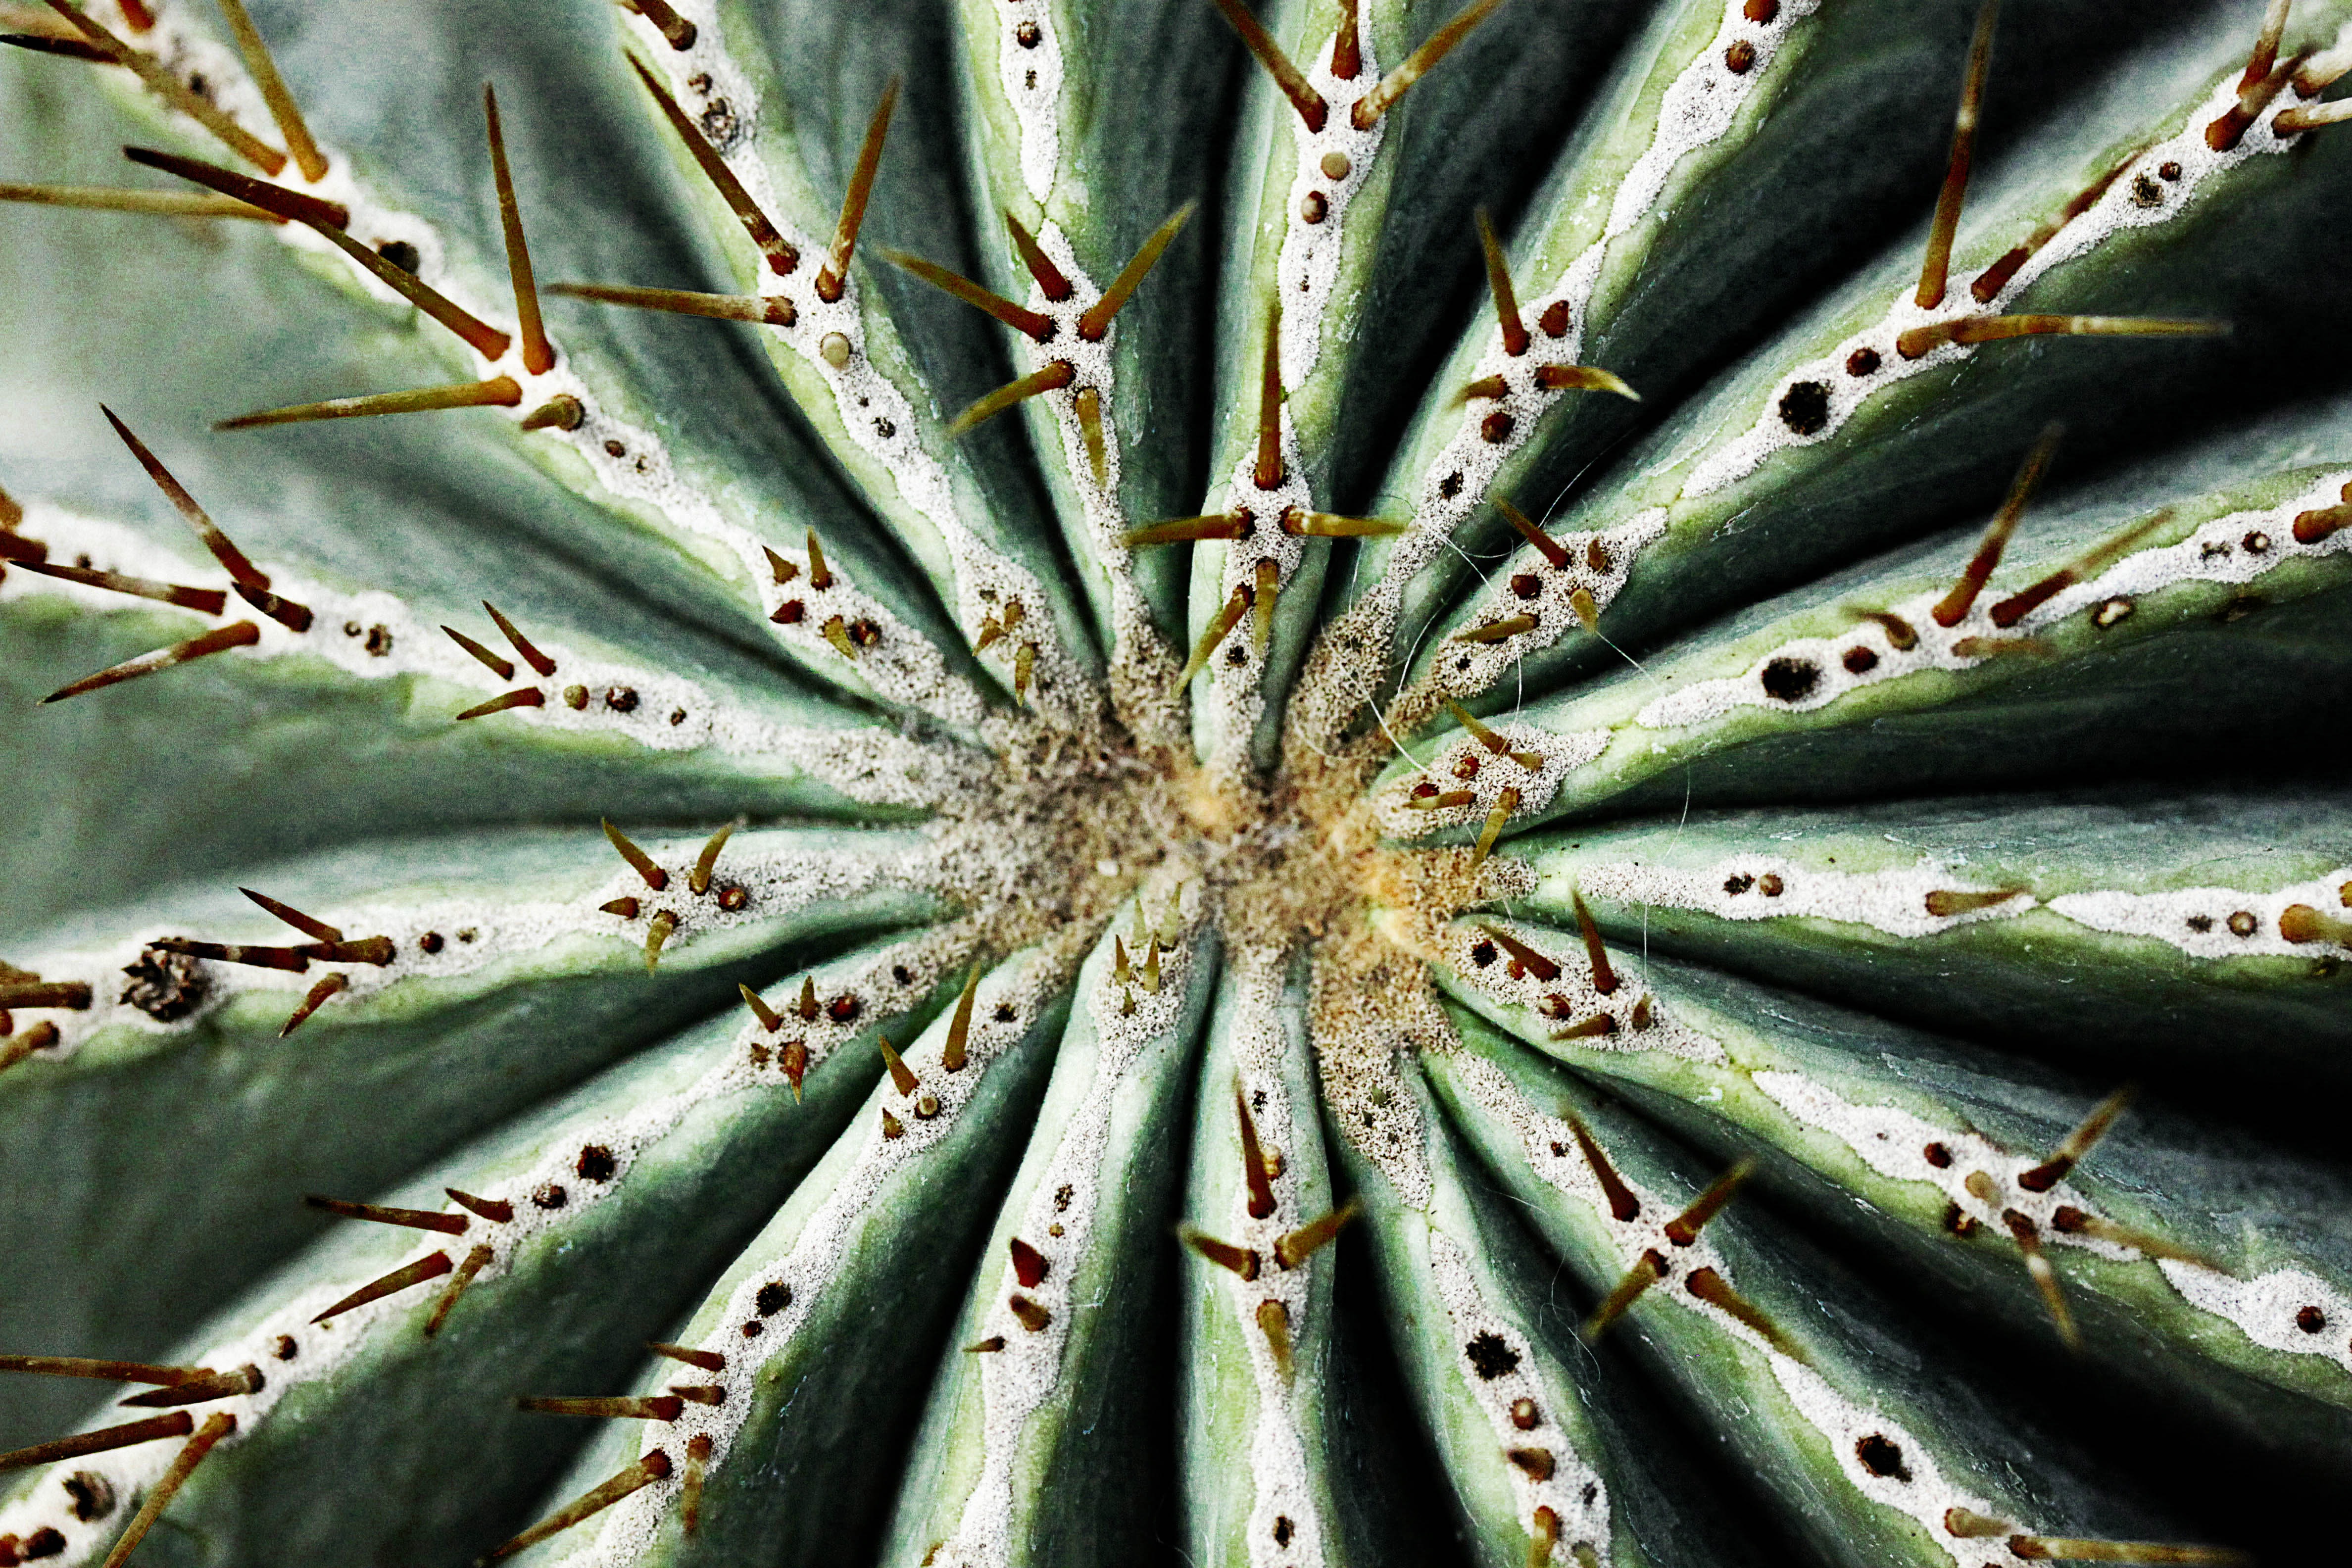
nature, prickly, cactus, plant, leaf, flower, botany, flora, close up, aloe, agave, sting, macro photography, flowering plant, plant stem, land plant, thorns spines and prickles, agave azul, hedgehog cactus